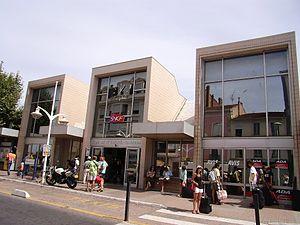
La gare de Saint-Raphaël-Valescure à Saint-Raphaël (83)